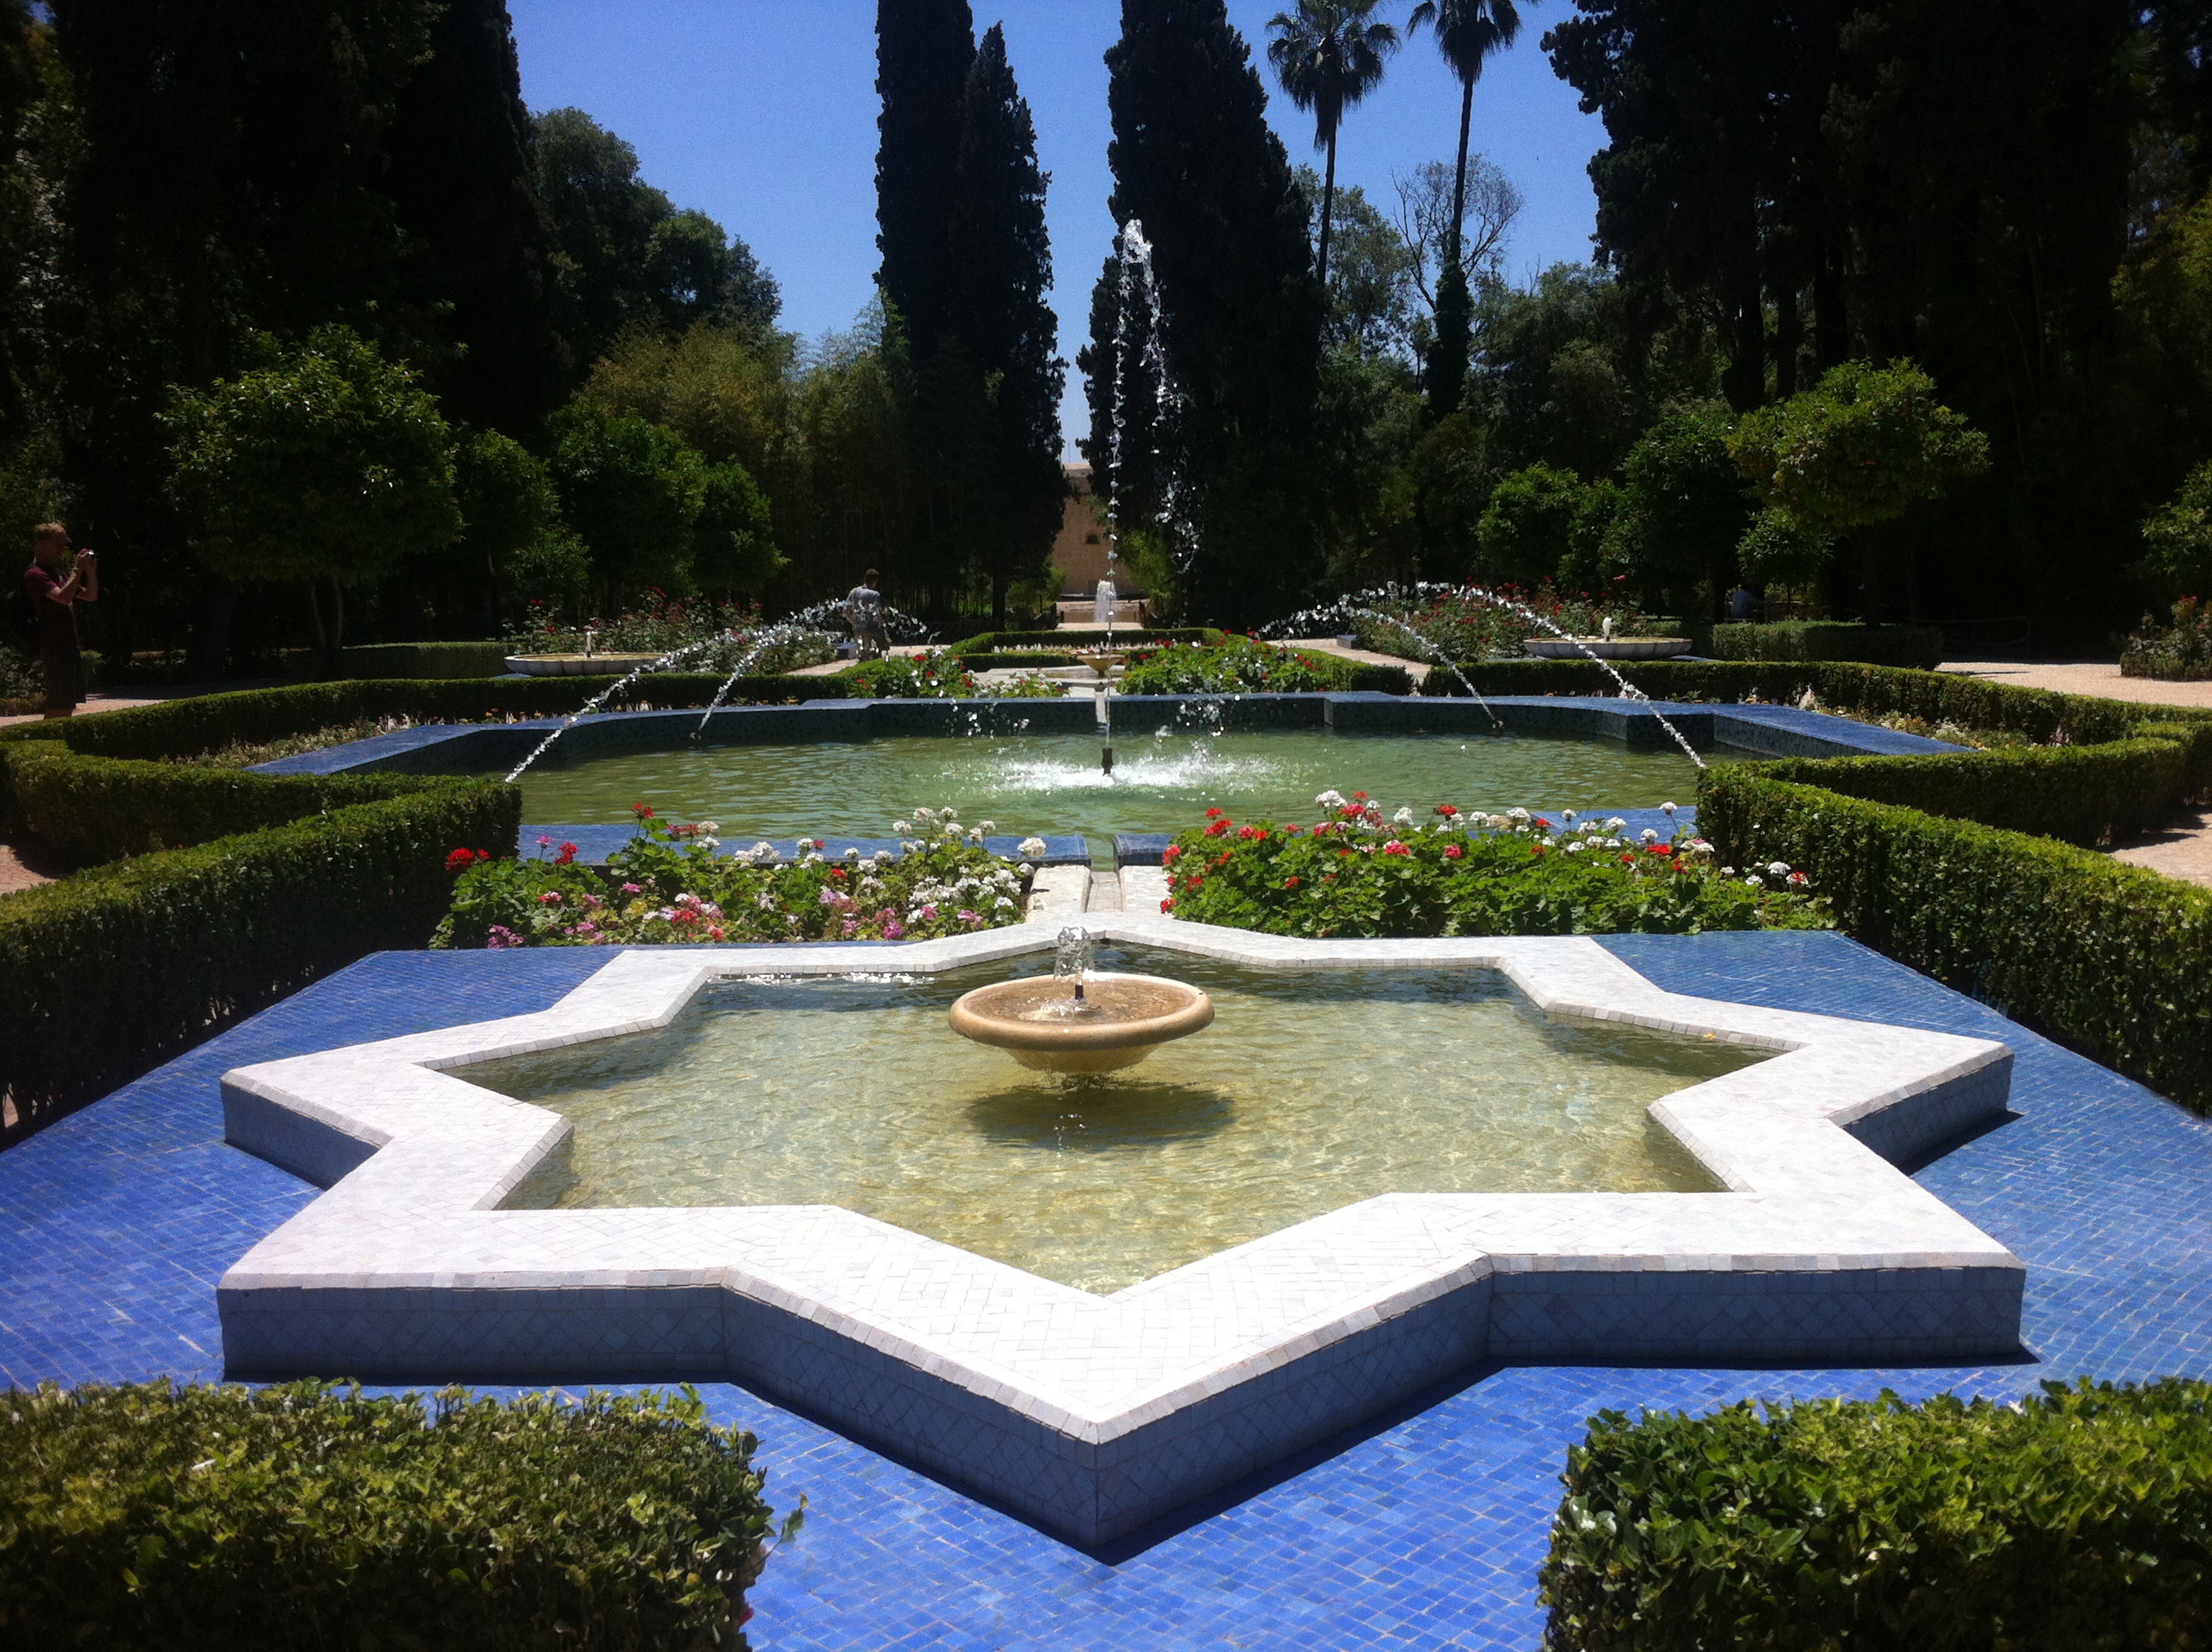
water, lawn, summer, pond, spring, swimming pool, park, backyard, garden, landscaping, fountain, estate, blauw, yard, water feature, reis, sunny day, ster, fez, reflecting pool, fontein, outdoor structure, landscape architect, marokko, reizen